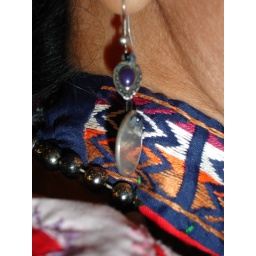
Her earring is made of a stone set in silver, the silver strung to a lone coin.